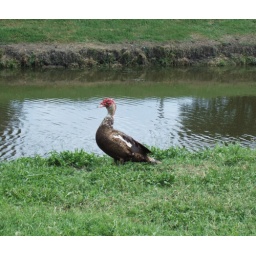
An old duck at water behind Michaels store in Harahan, LA